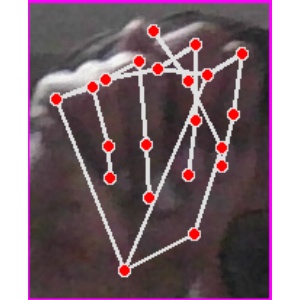
अक्षर: न